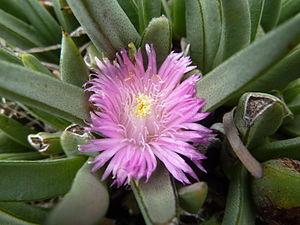
Khadia N.E.Br. est un genre de plante de la famille des Aizoaceae.